Herkimer County Jail

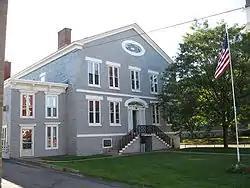
Herkimer County Jail, September 2009

Herkimer County Jail, also known as the 1834 Jail, is a historic jail in Herkimer, Herkimer County, New York. It is a two-story structure with high basement, five bays wide, of ashlar limestone blocks with dressed quoins built in 1835. It features a gable roof with oval window and narrow cornice and a Federal style entrance. Tours are regularly given by the Herkimer County Historical Society and a museum display highlights the cases of Chester Gillette (the "American Tragedy") and Roxalana Druse.